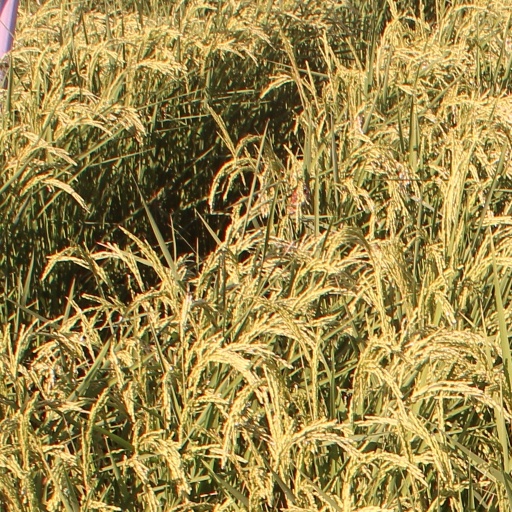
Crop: rice